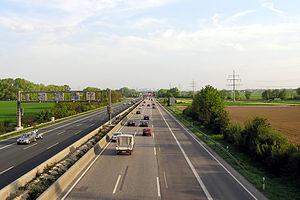
La route européenne 451 est une route reliant Giessen à Mannheim.